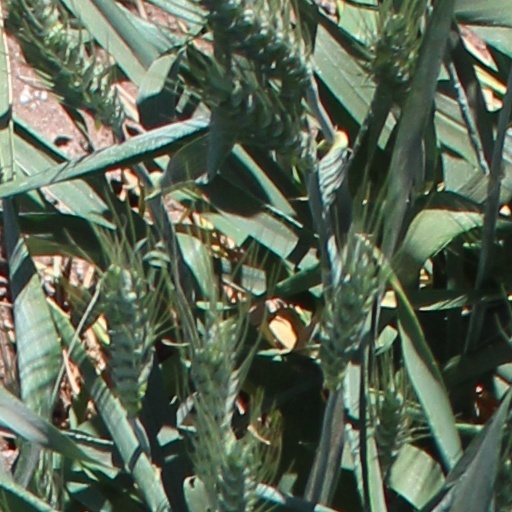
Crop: wheat